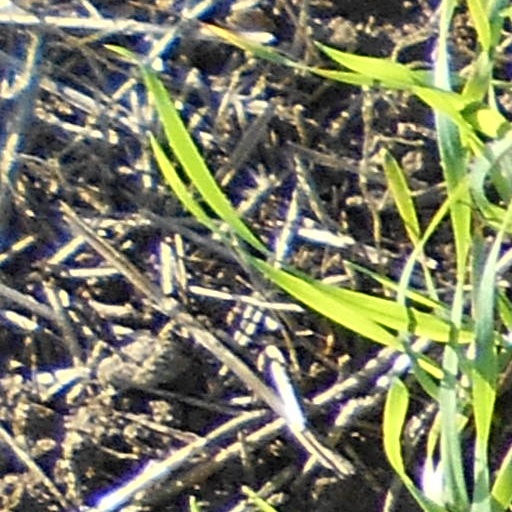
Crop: wheat